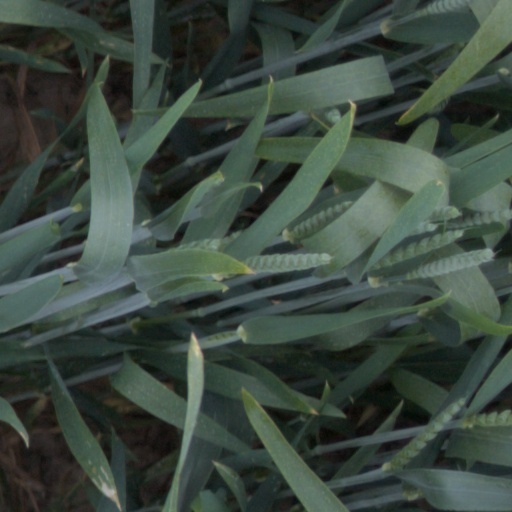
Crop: wheat